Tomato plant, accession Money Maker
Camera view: horizontal (90 deg, fisheye); turntable rotation: 240 degrees
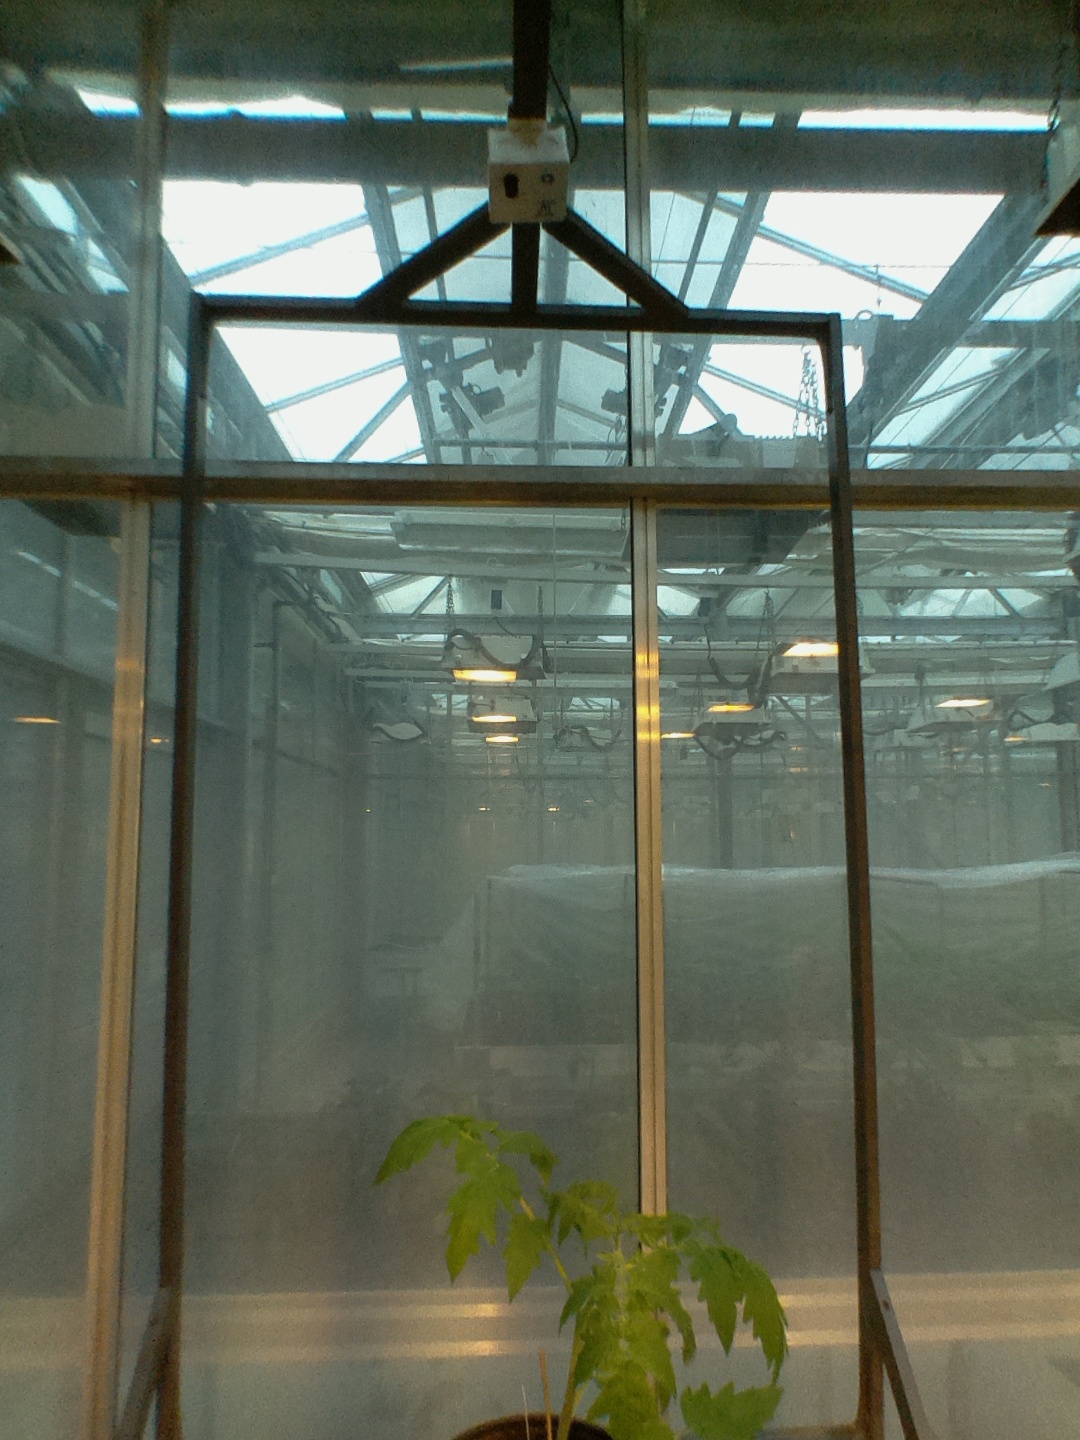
BBCH growth stage 13: 6 of true leaves visible